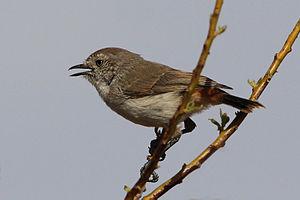
L'Acanthize à croupion roux est une espèce de passereau appartenant à la famille des Acanthizidae.